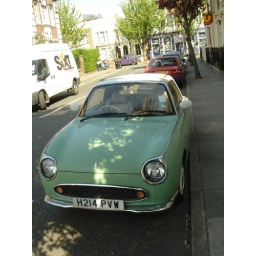
cute car in front of Stan's house